Enemy Inside

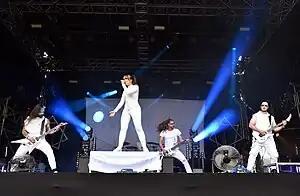
Enemy Inside performing at Wacken Open Air 2023

Enemy Inside is a German metal band formed in Aschaffenburg in 2017.